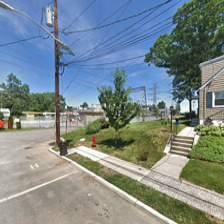
Label: streetView